James A. Garfield

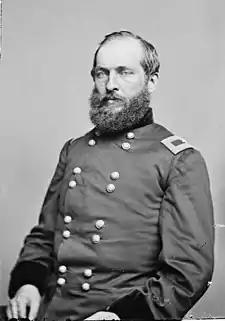
Garfield as a brigadier general during the Civil War

After Abraham Lincoln's election as president, several Southern states announced their secession from the Union to form a new government, the Confederate States of America. Garfield read military texts while anxiously awaiting the war effort, which he regarded as a holy crusade against the Slave Power. In April 1861, the rebels bombarded Fort Sumter, one of the South's last federal outposts, beginning the Civil War. Although he had no military training, Garfield knew his place was in the Union Army.